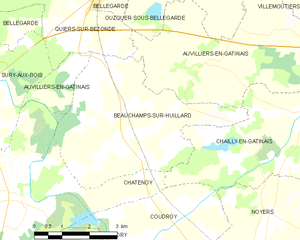
Beauchamps-sur-Huillard est une commune française située dans le département du Loiret en région Centre-Val de Loire.